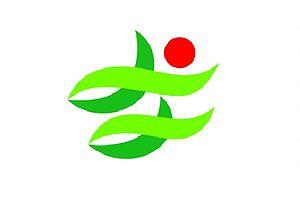
Nantan est une municipalité ayant le statut de ville dans la préfecture de Kyoto au Japon. La ville a reçu ce statut en 2006.